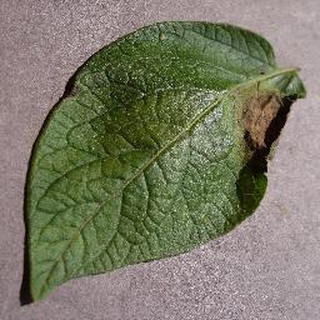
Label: potato_late_blight